History of nudity

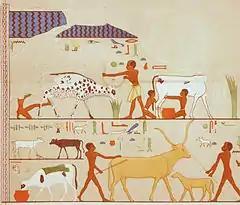
Scenes painted on white plaster, Fifth Dynasty (approx. 2500–2300 BCE), Abusir necropolis, Egypt

One of the indications of self-awareness was the appearance of art. The earliest surviving depictions of the human body include the small figurines found across Eurasia generally termed "Venuses" although a few are male and others are not identifiable. While the most famous are obese, others are slender but indicate pregnancy, which is generalized as representing fertility.